La Becquée

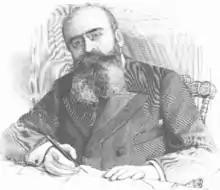
Louis Ganderax.

Moreover, Riquet's father contemplates remarrying a Creole woman, a Catholic but a friend of Protestant Americans, which serves only to exacerbate the tensions within the family. Félicie, inclined to adhere to traditional values and reluctant to acknowledge Philibert's daughter because she was born out of wedlock, cannot accept her nephew's plans. For her, as for her sister, the mother of Me Nadaud, marriages must take place within the same social class and, if possible, among people of the same geographical origin. She espouses the prevailing attitudes of the time, which regarded Creole women as "women who spend their lives in hammocks, smoke, are unclean, and don't know how to run a household."